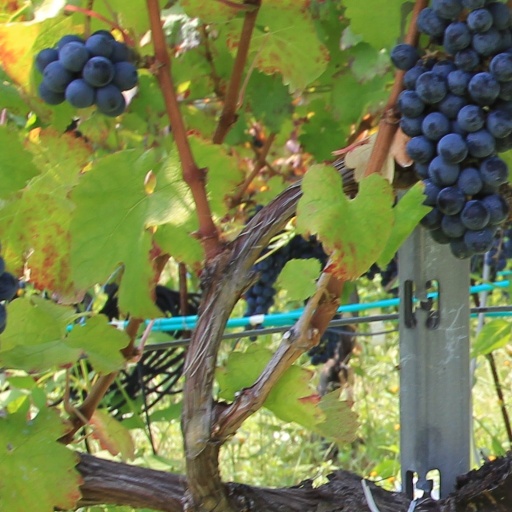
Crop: grape